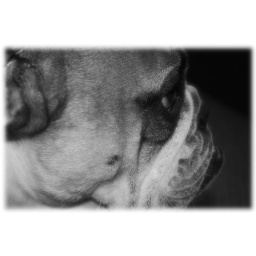
close up in black and white